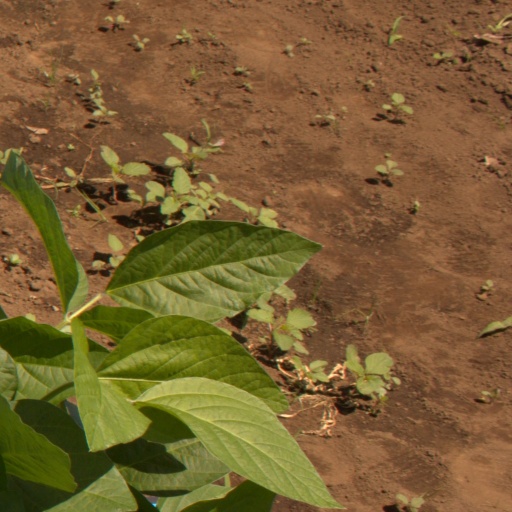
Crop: soybean